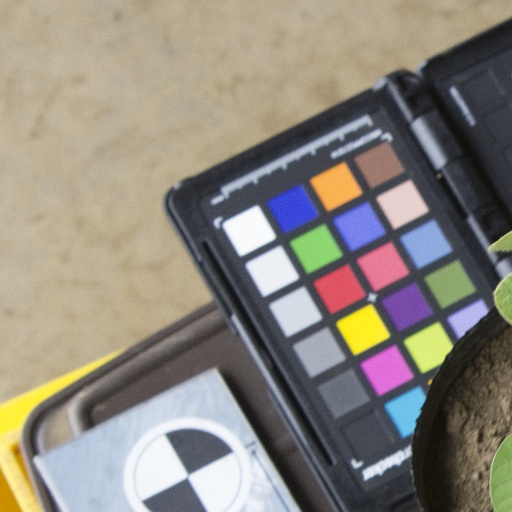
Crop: soybean